Abteiland

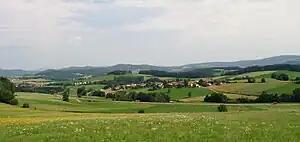
Landscape in the Abteiland near Waldkirchen

The Abteiland ("Abbey Land") is a former estate owned by Niedernburg Abbey above Passau. From the early 13th century until the seizure of church property under Napoleon in 1803, the region belonged to the "Hochstift" or Prince-Bishopric of Passau with the prince bishop as its secular and spiritual head. The region lies in the Bavarian Forest north of the River Danube and east of the River Ilz. It was crossed by a historical trade route, the Goldener Steig ("Golden Trail"). Its main settlement was Waldkirchen, which was granted wide-ranging rights by the prince bishops of Passau.